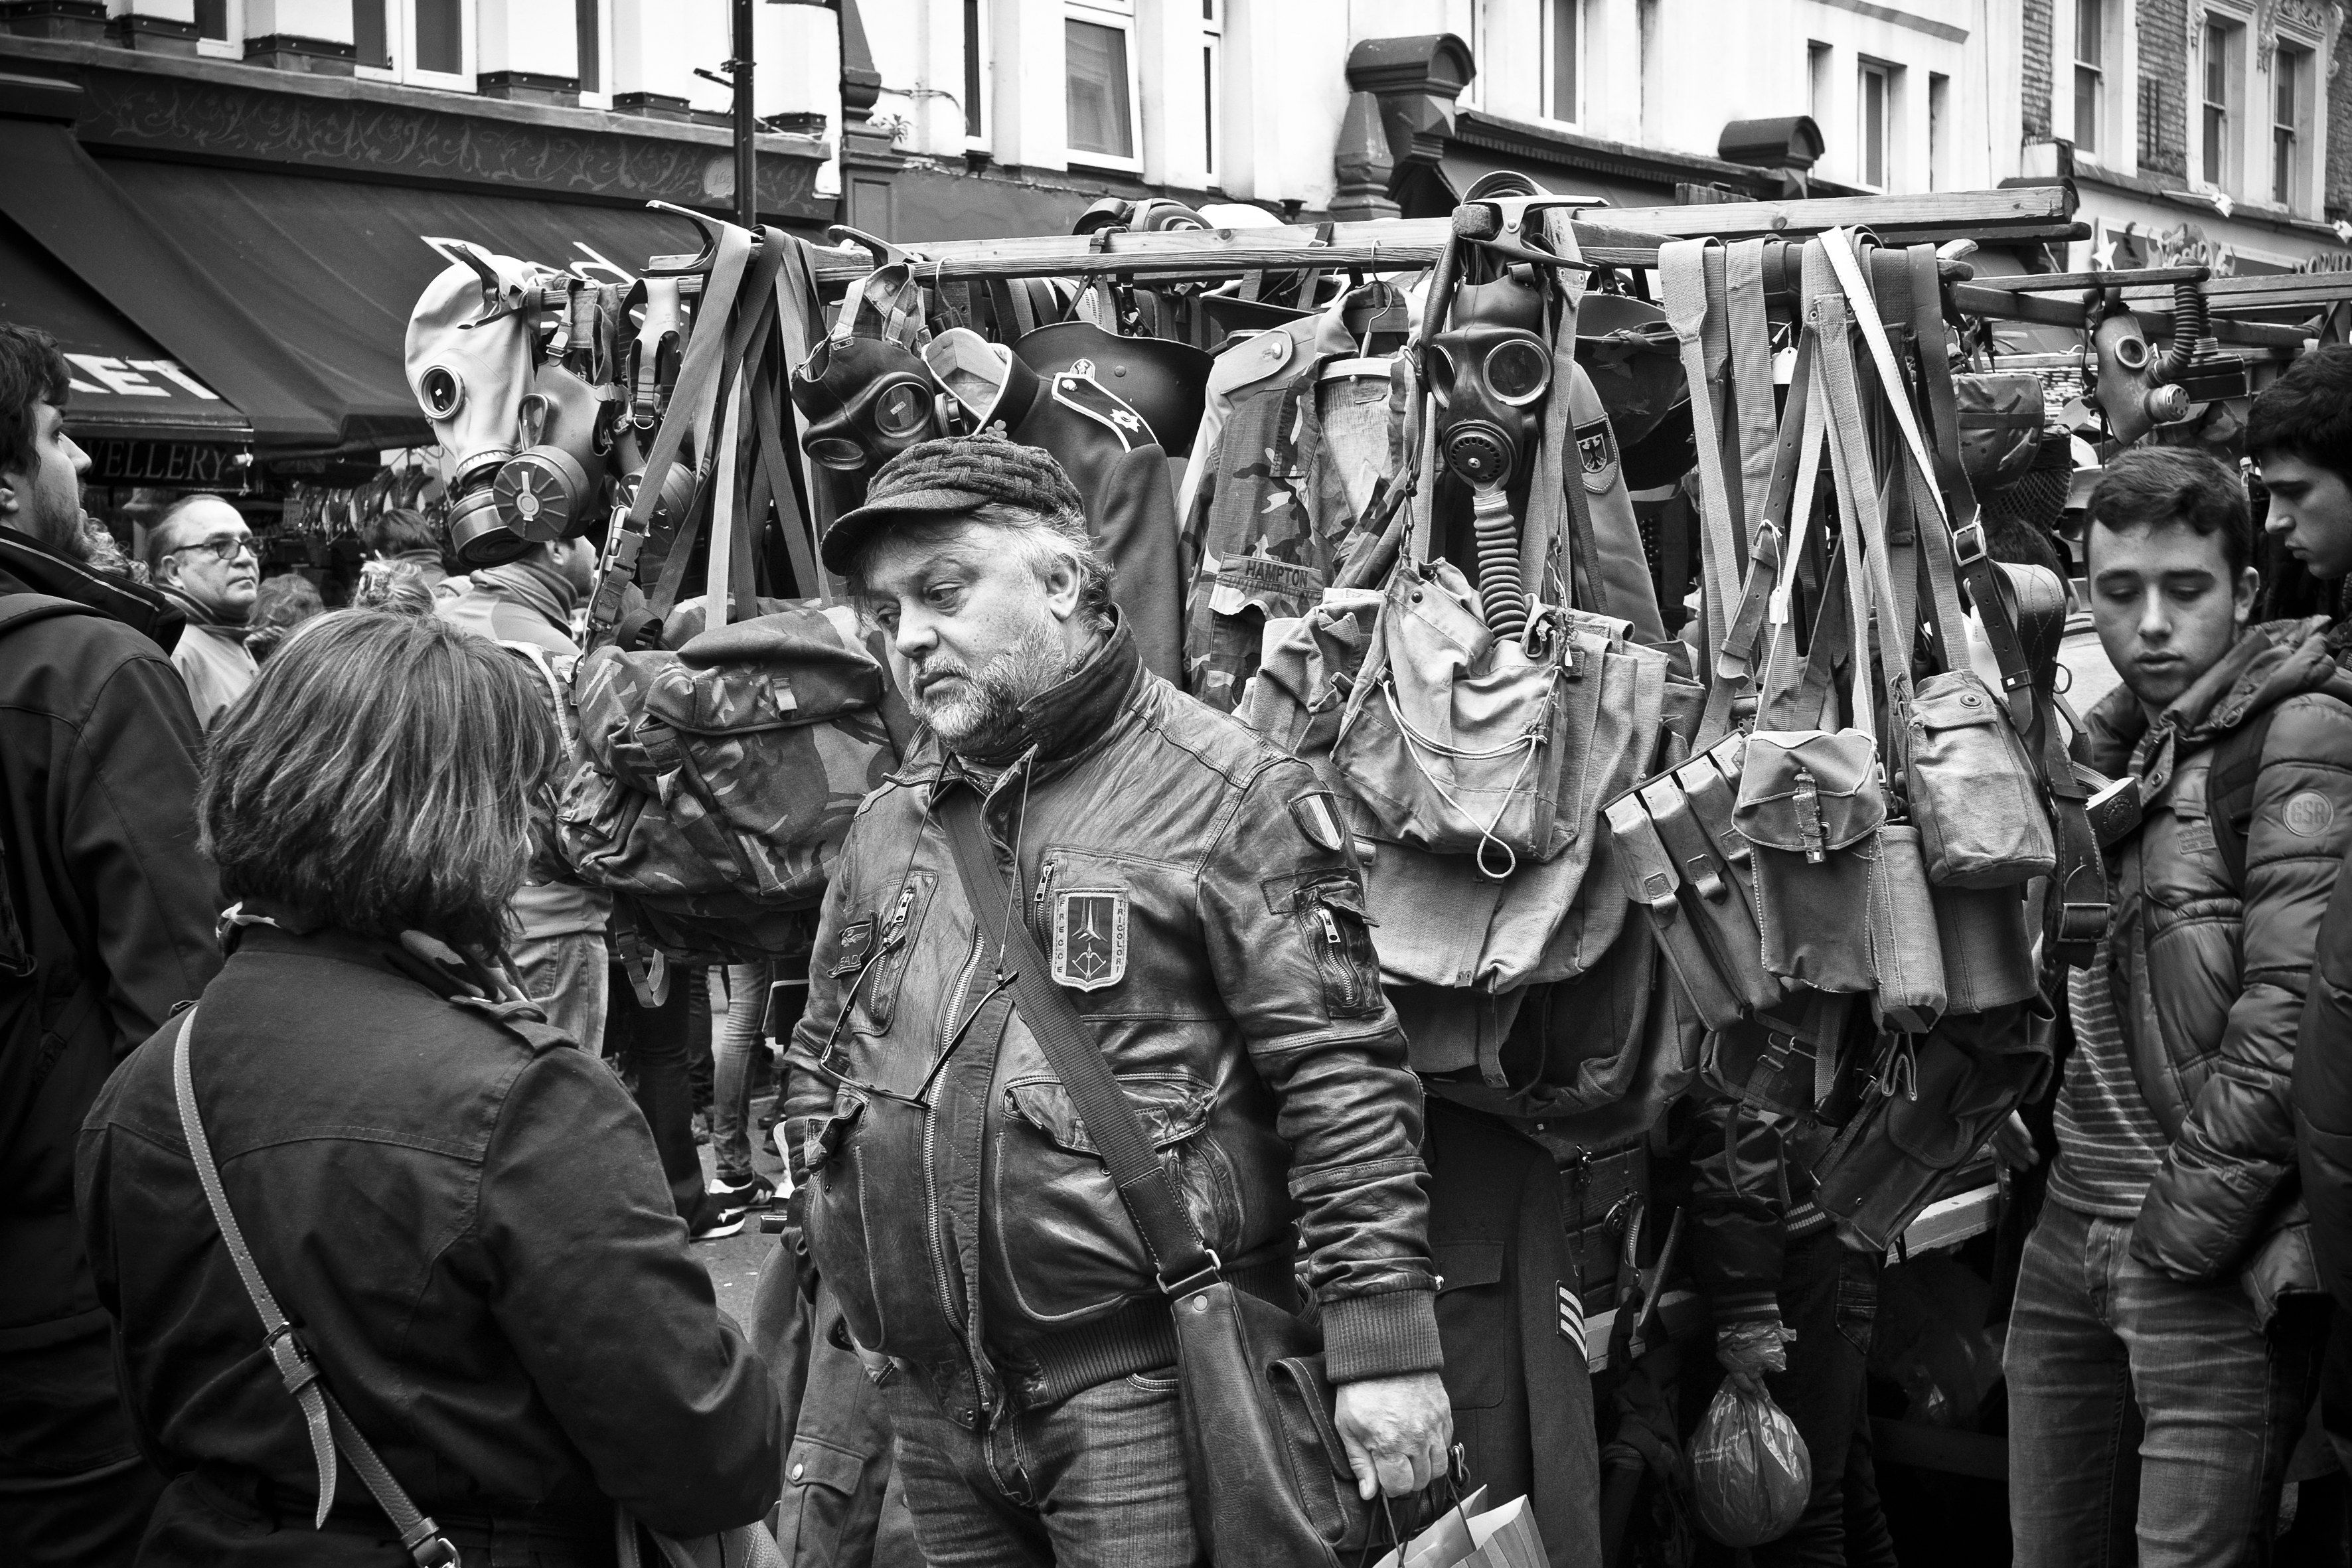
black and white, people, street, urban, crowd, travel, fujifilm, market, monochrome, uk, england, bw, blackandwhite, blackwhite, london, ngc, noiretblanc, fuji, demonstration, fujixt1, fujix, nottinghill, laborer, monochrome photography